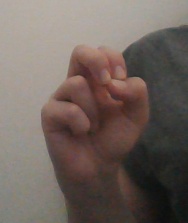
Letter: gaaf